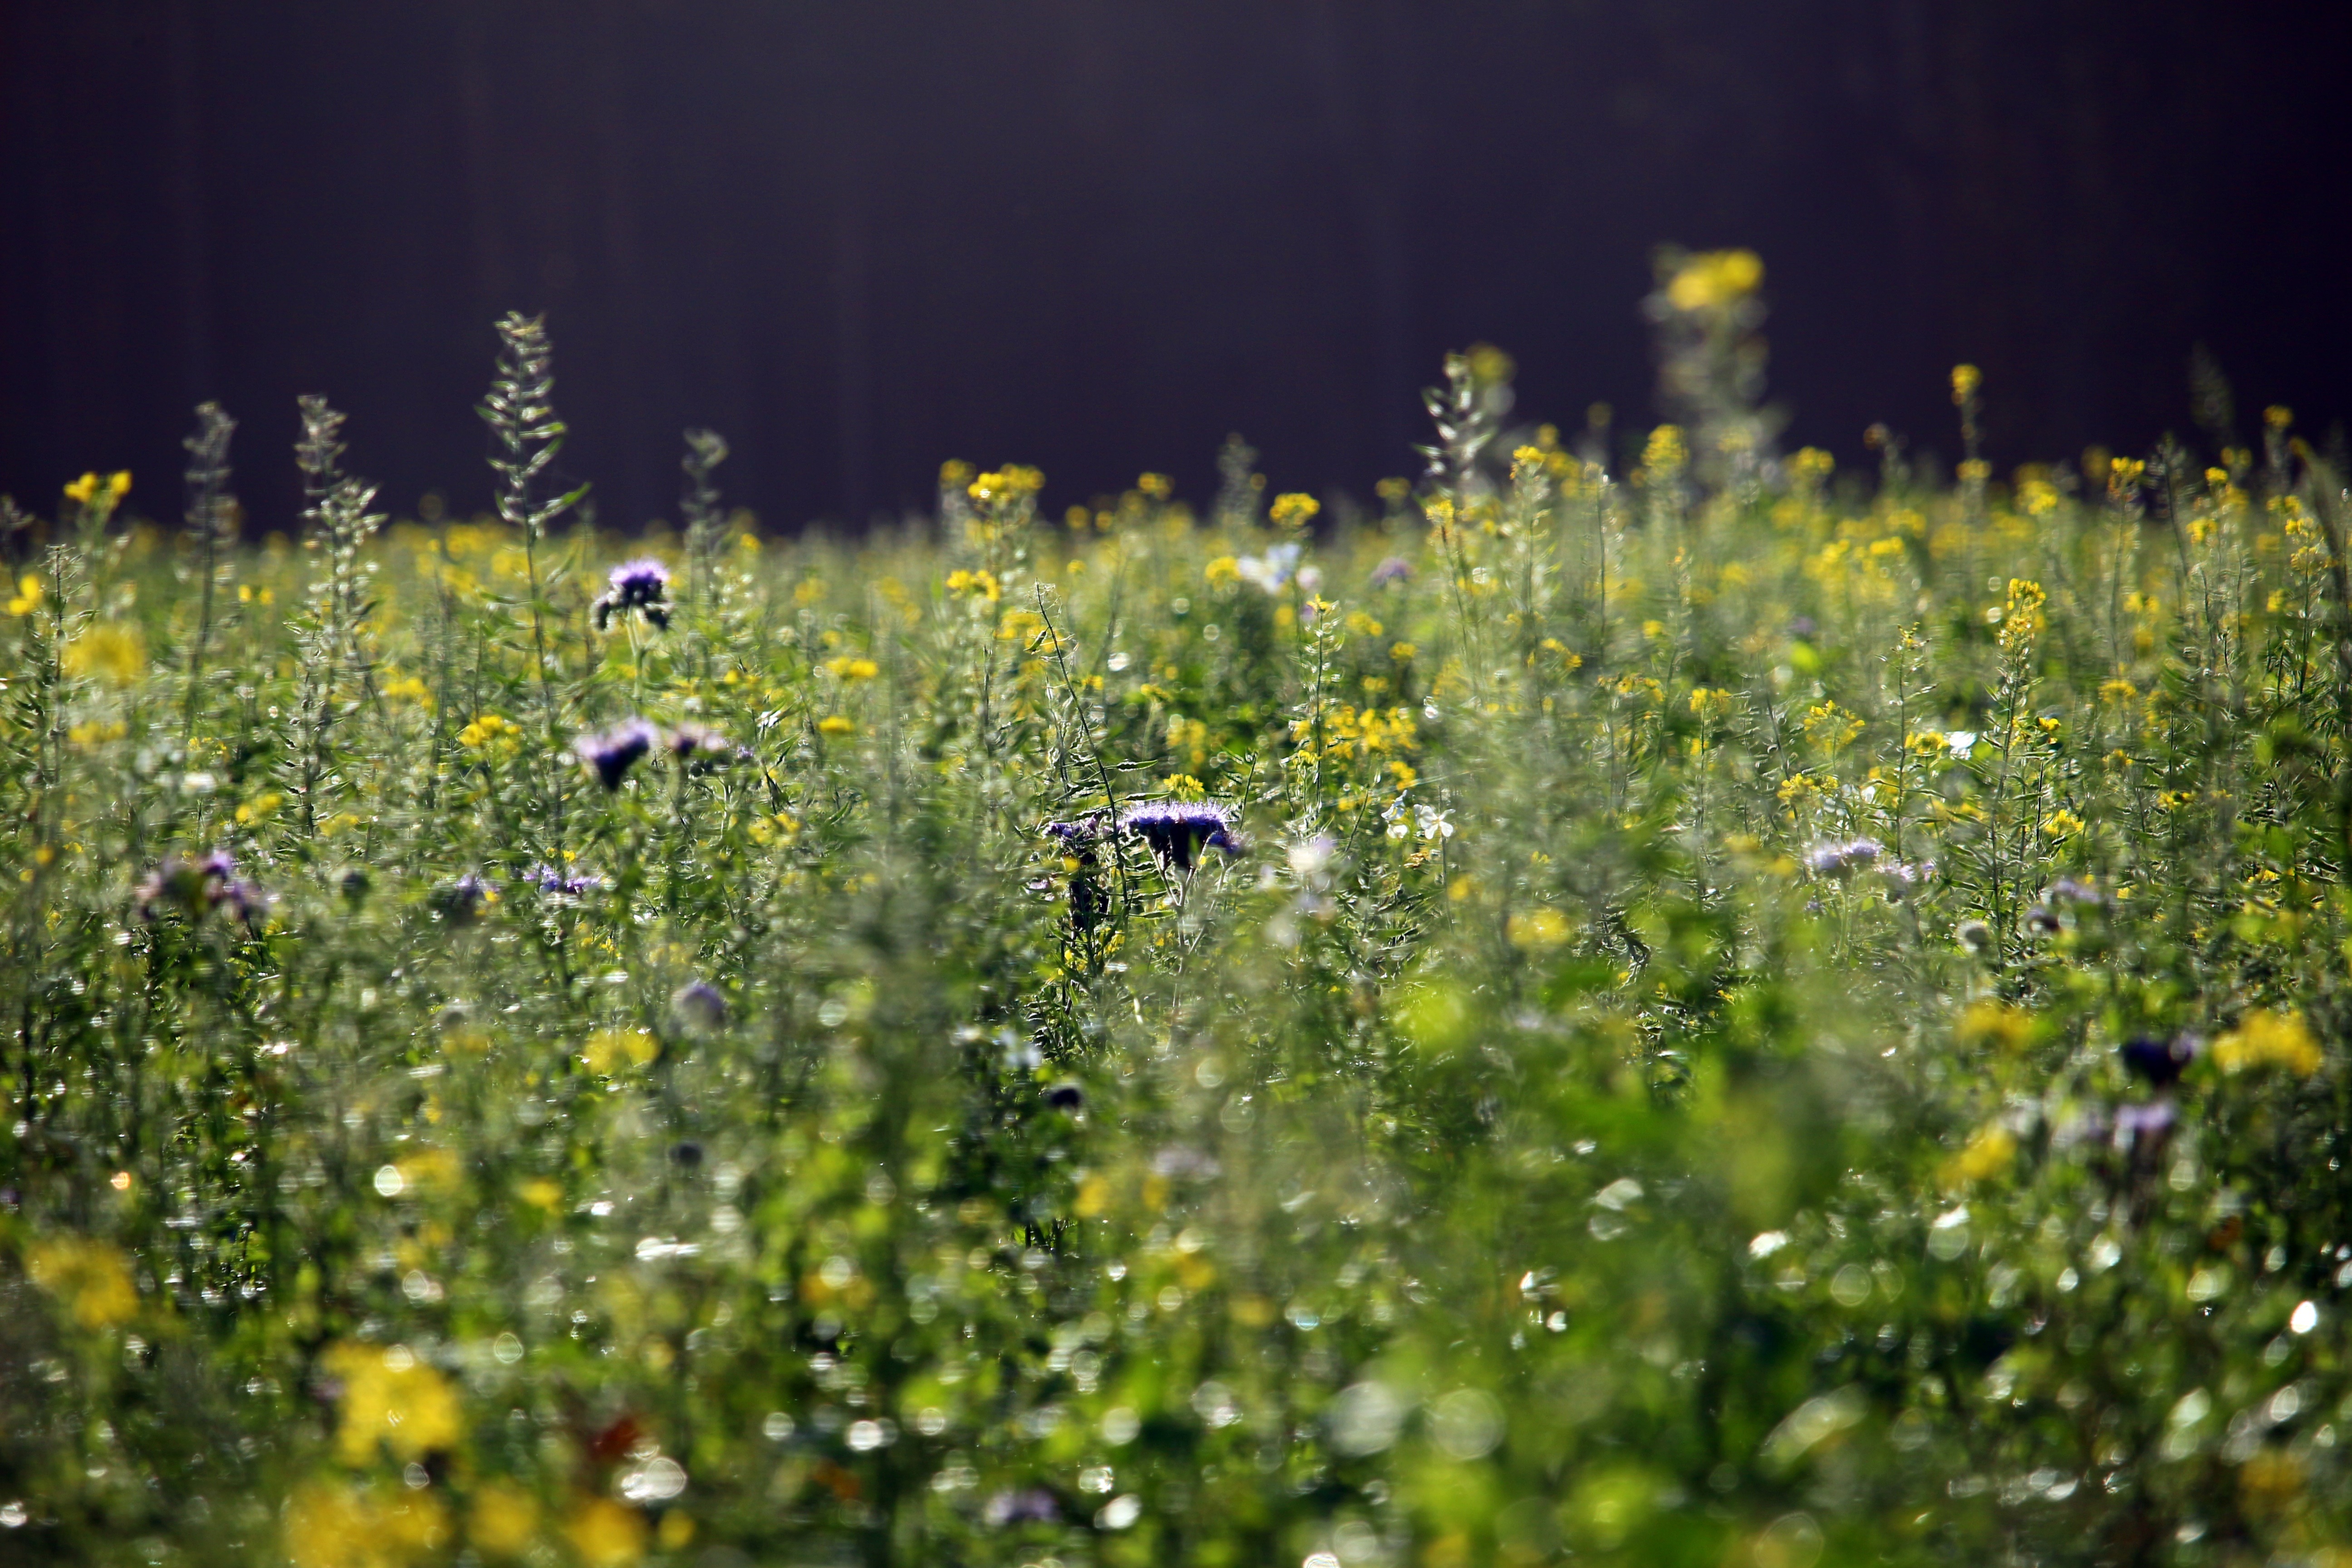
nature, grass, plant, field, lawn, meadow, prairie, sunlight, flower, green, yellow, flora, wildflower, flowers, habitat, mustard, bees, macro photography, flowering plant, phacelia, bee friend, beekeeper plant, tufted flower, phacelia tanacetifolia, natural environment, grass family, land plant, zwischensaat